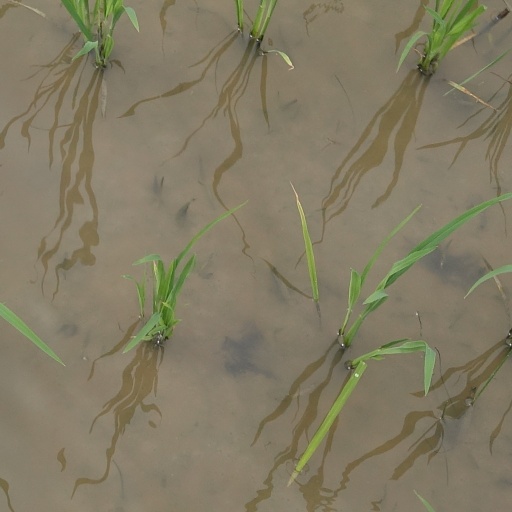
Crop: rice